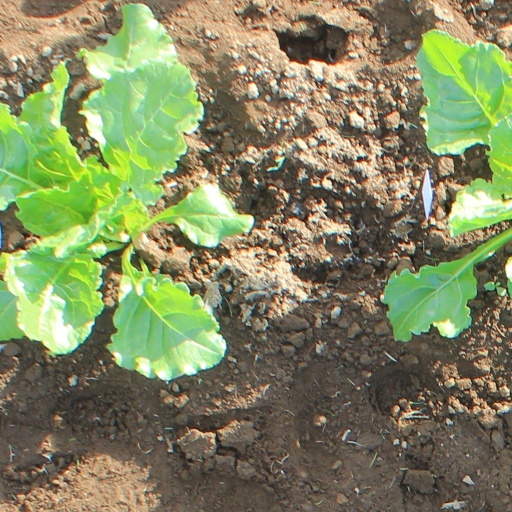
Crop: sugar beet